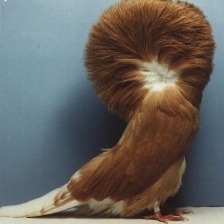
Species: JACOBIN PIGEON
Scientific name: COLUMBA LIVIA